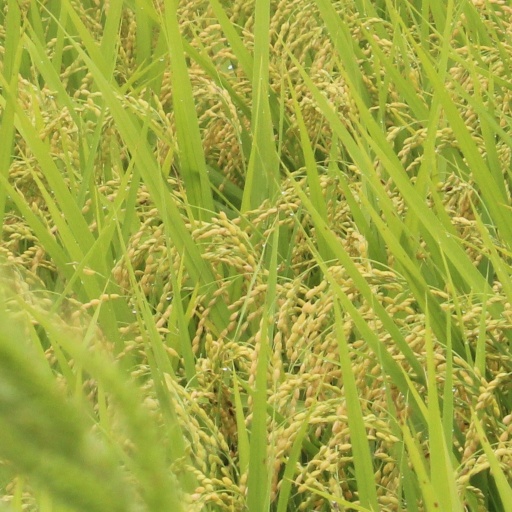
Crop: rice